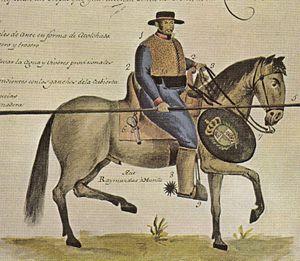
Gravure du XVIIème siècle représentant un ""dragon de cuera"" (un dragon à cuirasse de 7 épaisseurs de peau, comme on peut le lire sur la légende de File:Dragon de cuera.jpg. Voir par ailleurs des détails sur cette cavalerie frontalière en Nouvelle-Espagne (Mexique) sur l'article de Wp es ""Lazo corredizo""."
L'histoire du Mexique, qui a commencé à être écrite à l'époque mésoaméricaine, s'étend sur plus de deux millénaires, depuis les plus anciens vestiges d'écriture olmèque. Le peuplement humain du Mexique, quant à lui, remonte à l'époque préhistorique ; sa datation historique communément admise est d'au moins 12 000 ans.